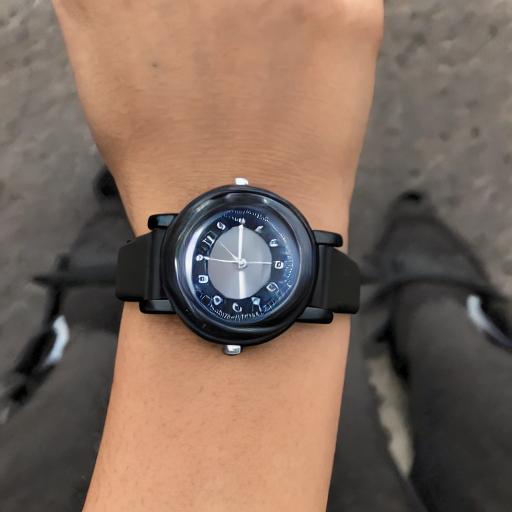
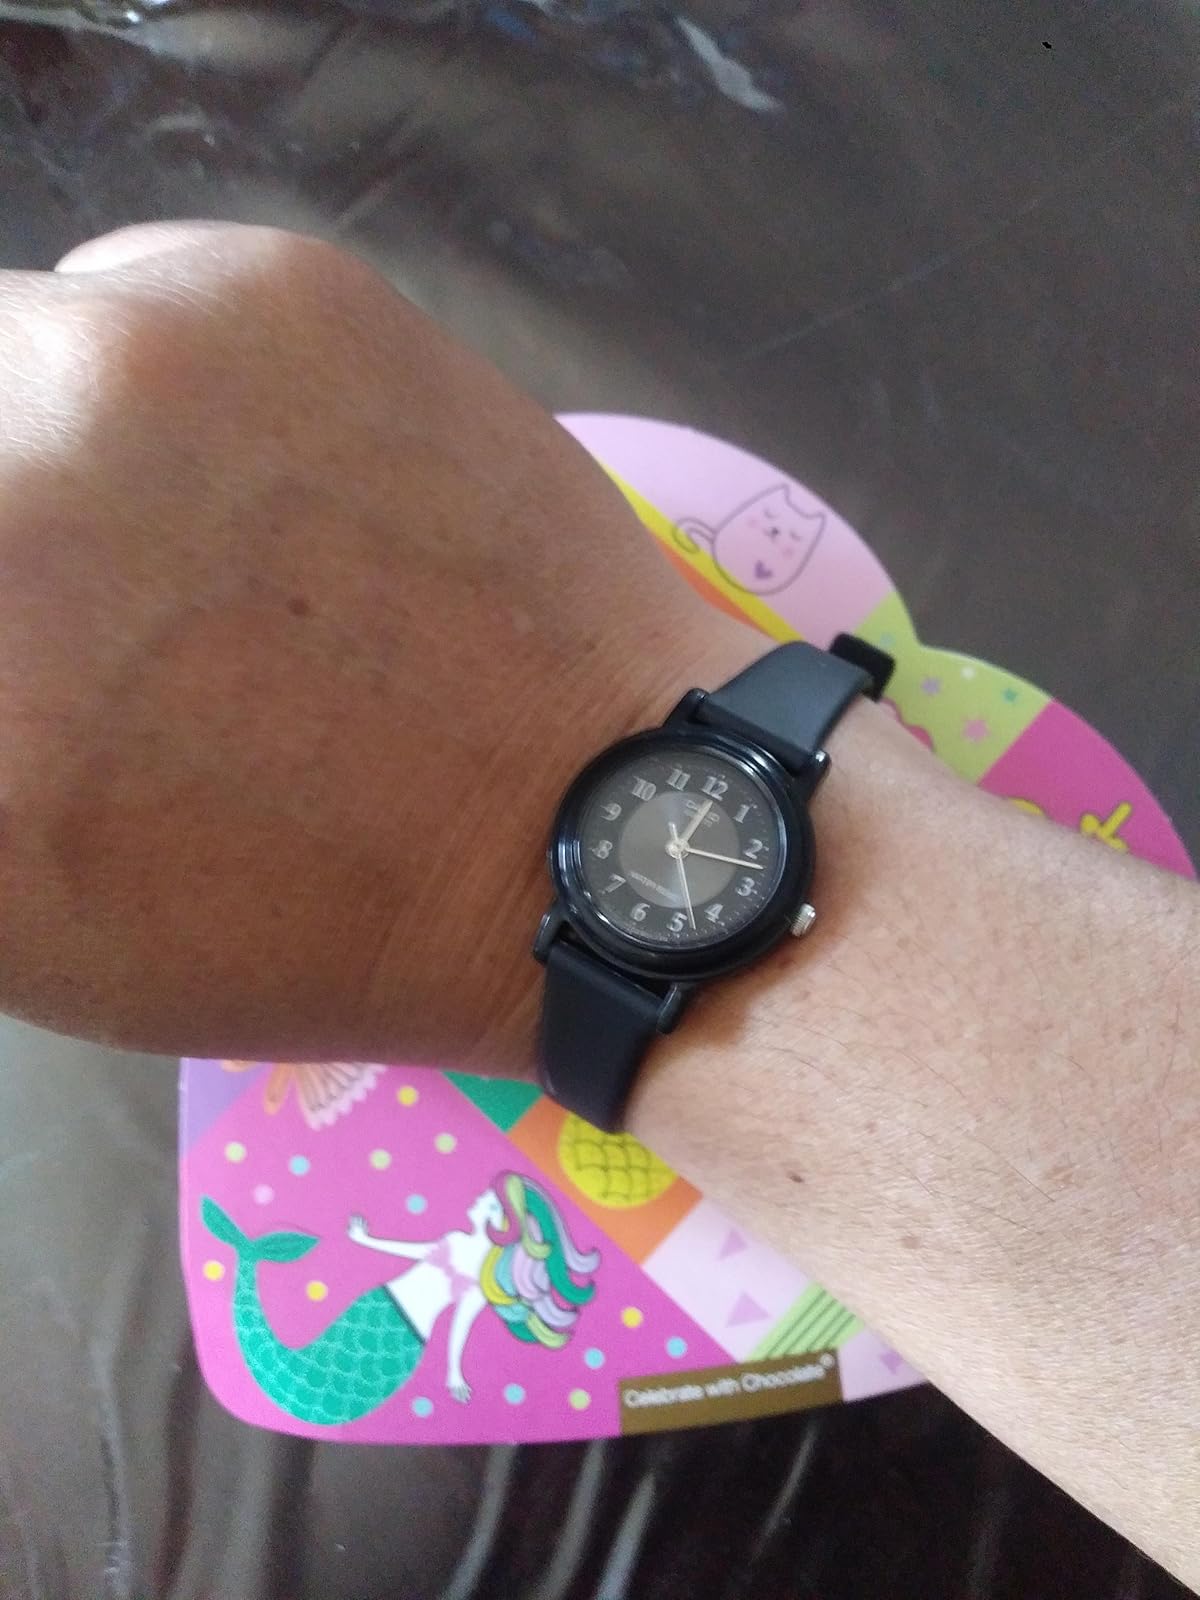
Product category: accessories_watch
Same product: no